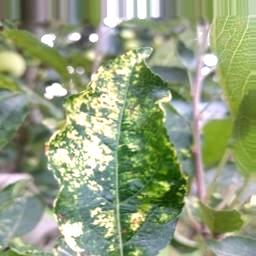
Label: Apple_Mosaic